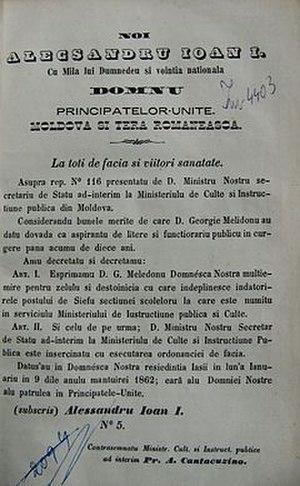
Décret du 9 janvier 1862 du prince Alexandru Ioan Cuza qui nomme George Radu Melidon chef de section au Ministère des Cultes et de l'Instruction publique..
George Radu Melidon était un didacticien, poète, écrivain, journaliste et traducteur roumain de la génération de 1859. Pédagogue par vocation, il militait pour l'idée nationale et a occupé des fonctions importantes au sein du système éducatif des Principautés unies de Moldavie et de valachie et du Vieux Royaume pendant la seconde moitié du dix-neuvième siècle. Il a contribué à sa réorganisation et à son renouveau.